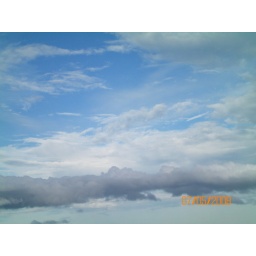
clouds in the tambuli beach resort